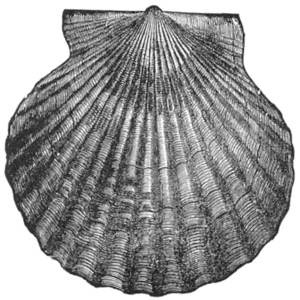
Les représentants du genre Argopecten, généralement connus sous le nom de pétoncles ou peignes, sont des mollusques de la famille des pectinidés qui comporte aussi les coquilles Saint-Jacques. Il s'agit très généralement d'espèces dont les bancs naturels sont exploités, ou qui sont élevées dans des installations aquacoles.